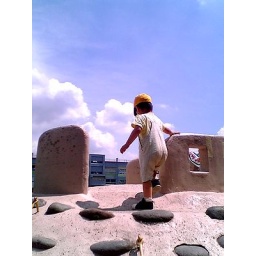
My eldest son climbing up the miniature hill in the nearby elementary school.(July 27, 2004. Photo by cellular phone)